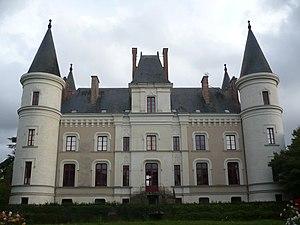
Façade nord du château d'Angrie, Maine-et-Loire
René Hodé, né le 24 mai 1811 à Marans près de Segré en Maine-et-Loire, mort le 18 octobre 1874 à Angers, est un architecte angevin de style néo-gothique, grand maître du style Troubadour, connu principalement pour la construction du château de Challain-la-Potherie.
Le château d'Angrie est un château situé à Angrie, en Maine-et-Loire.
Le château de Challain-la-Potherie, situé dans la commune française de Challain-la-Potherie en Maine-et-Loire, a été construit de 1847 à 1854 dans le style néo-gothique alors en vogue parmi l'aristocratie française. Son architecte, René Hodé, a dessiné beaucoup d'autres châteaux du même style en Anjou, mais Challain demeure le plus imposant. Sa taille et son allure lui valent le surnom de « petit Chambord » ou de « Chambord angevin ».
Angrie est une commune française située dans le département de Maine-et-Loire, en région Pays de la Loire.